William Tecumseh Sherman

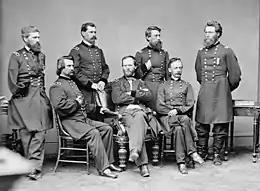
In May 1865, Mathew Brady photographed Sherman with Howard, Logan, Hazen, Davis, Slocum, and Mower.

The Meridian campaign marked the end of Sherman's brief tenure as commander of the Army of the Tennessee. Sherman had, up to that point, achieved mixed success as a general, and controversy attached especially to his performance at Chattanooga. However, he enjoyed Grant's confidence and friendship. When Lincoln called Grant east in the spring of 1864 to take command of all the Union armies, Grant appointed Sherman (by then known to his soldiers as "Uncle Billy") to succeed him as head of the Military Division of the Mississippi, which entailed command of Union troops in the Western Theater of the war. As Grant took overall command of the armies of the United States, Sherman wrote to him outlining his strategy to bring the war to an end: "If you can whip Lee and I can march to the Atlantic I think ol' Uncle Abe [Lincoln] will give us twenty days leave to see the young folks."